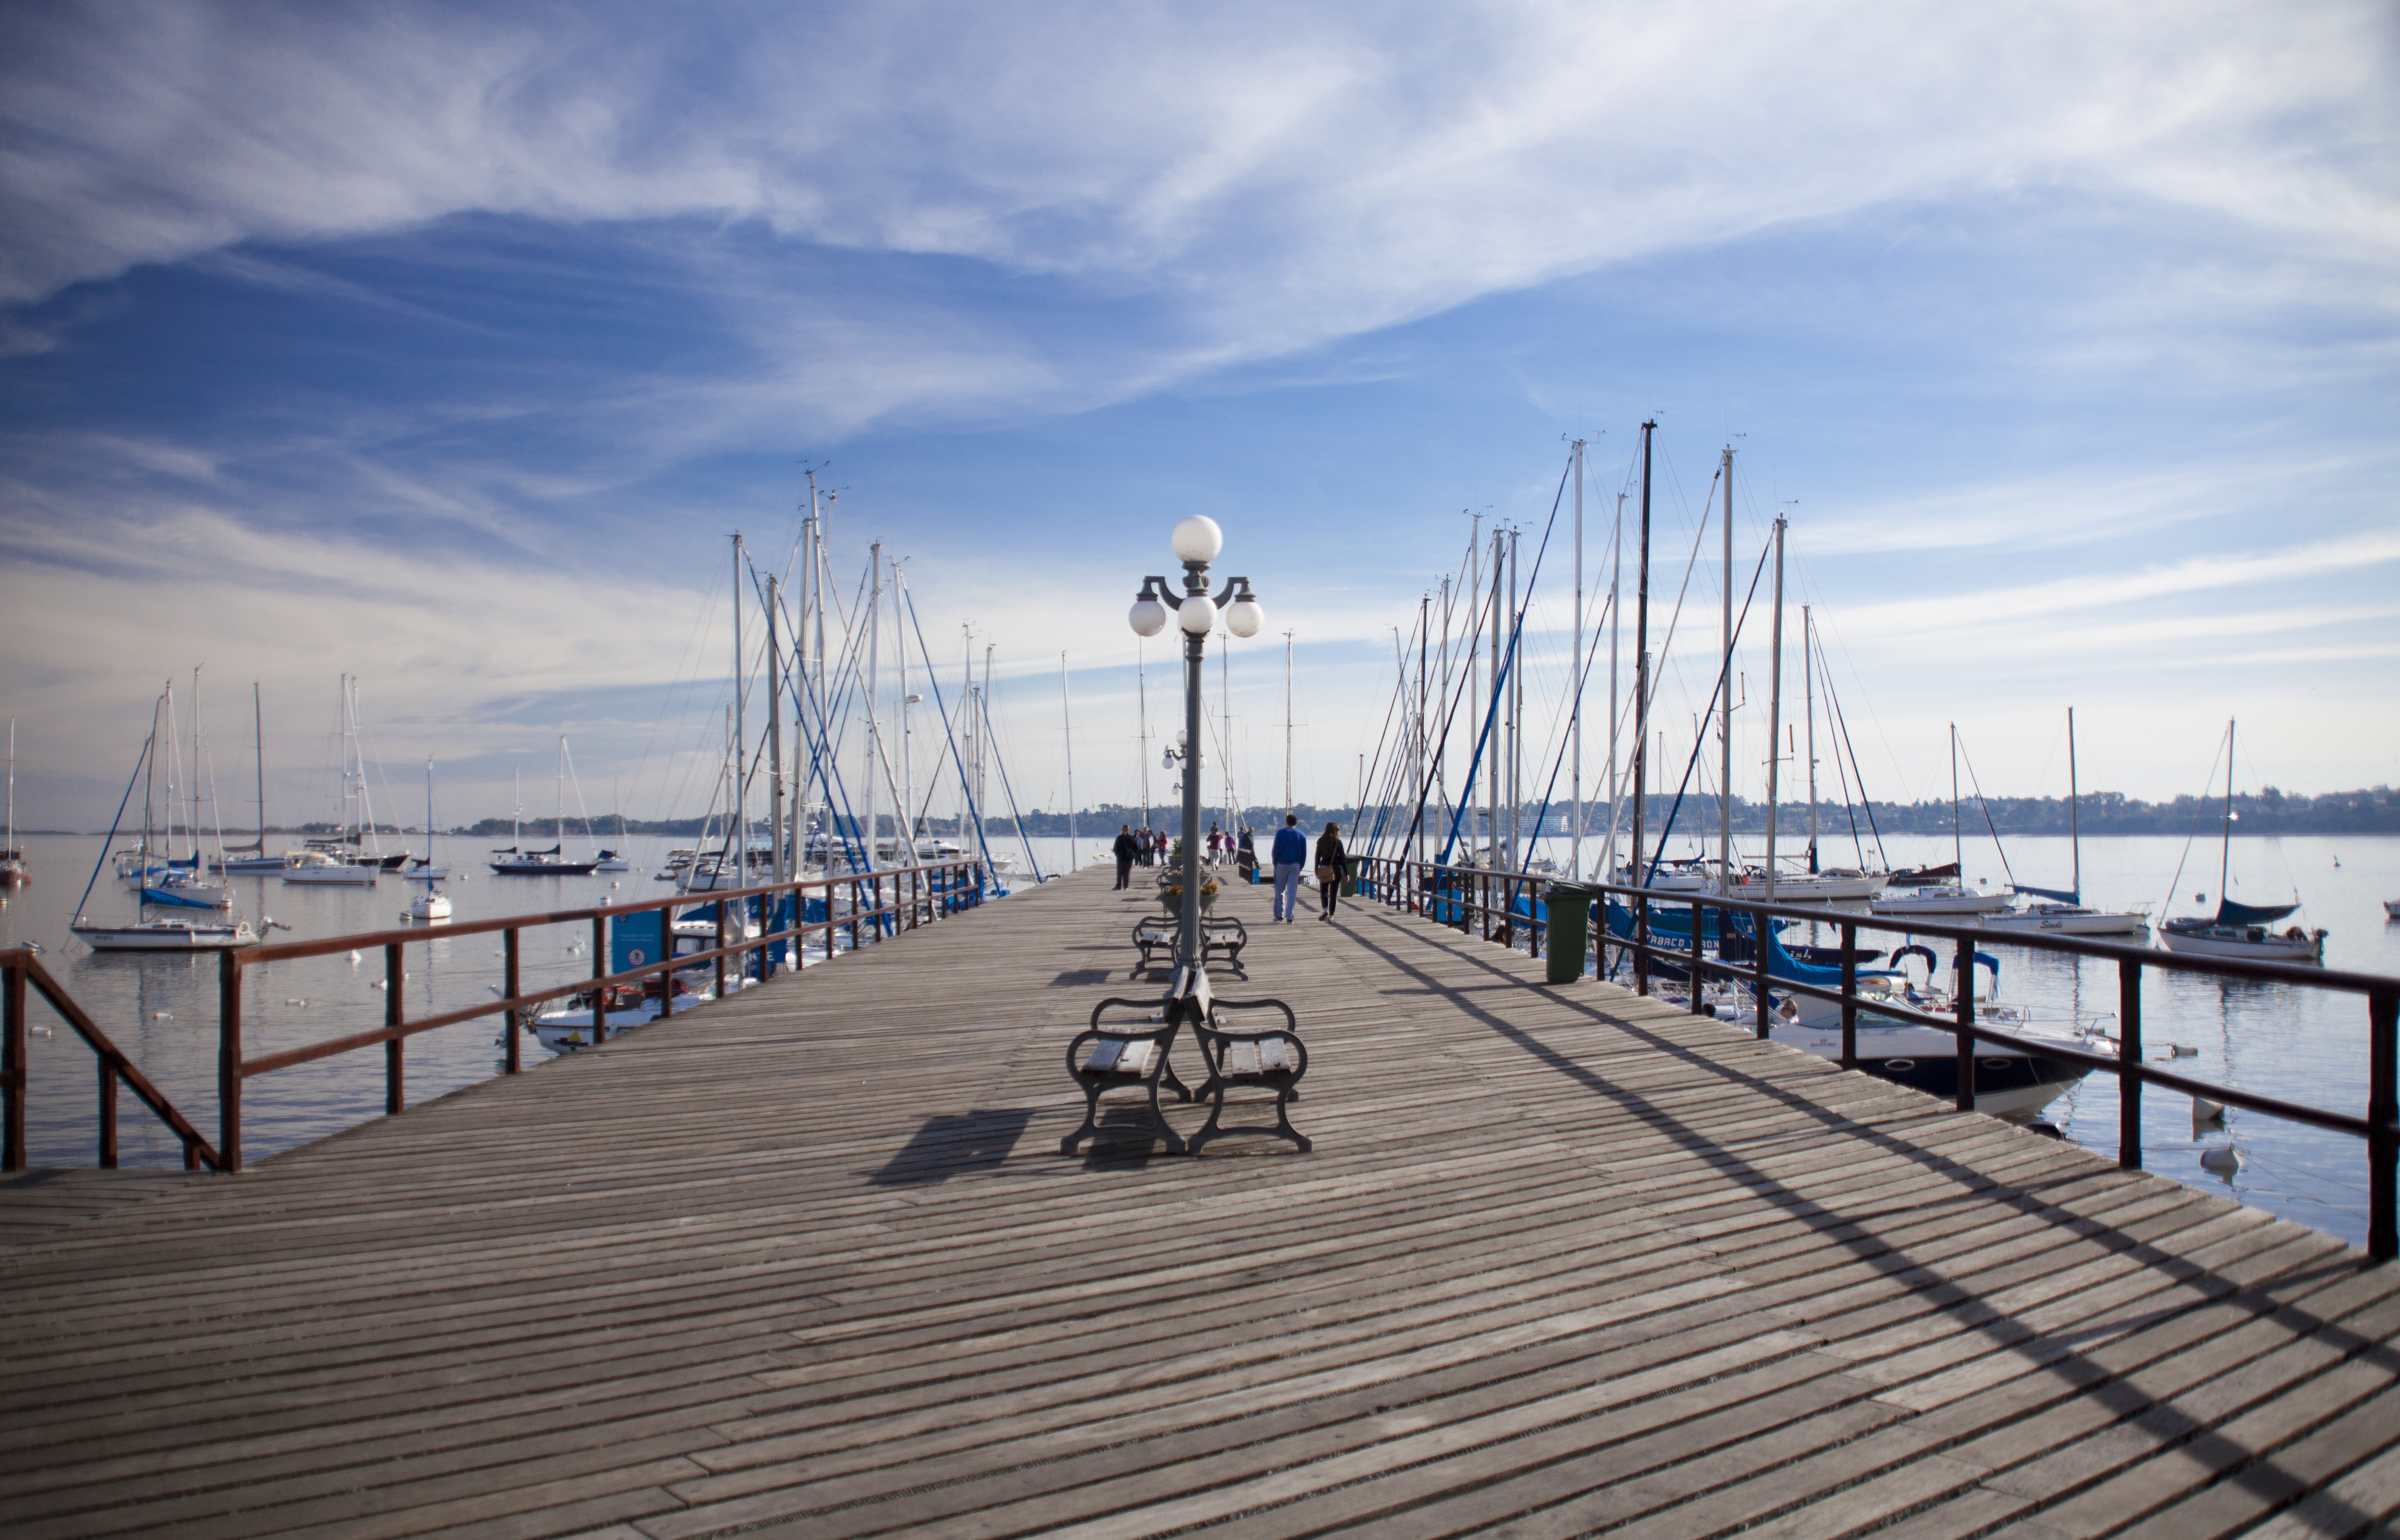
beach, sea, coast, water, ocean, dock, boardwalk, shore, pier, walkway, vacation, spring, vehicle, calm, harbor, marina, tourism, clouds, boats, south america, uruguay, colonial, colonia del sacramento, river plate, charr a, nonbuilding structure